Varig

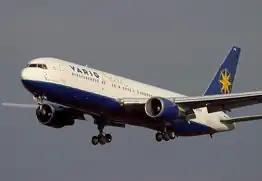
A Boeing 767-300ER on short finals to Frankfurt Airport in 2004.

The administration of Ozires Silva, which lasted for only 2.5 years, started with major restructuring in the company, aiming at making Ruben Berta Foundation more powerful and the President-Director weaker. Also, on 28 January 2000, all cargo operations were united under a new airline named VarigLog.